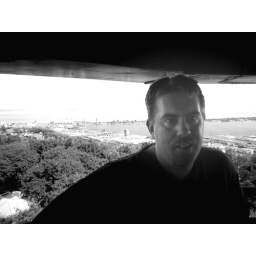
I did a black and white of a photo here of me at Enger Tower in Duluth.